Post-reform radiate

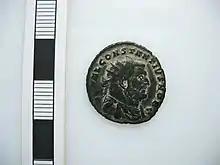
A Roman copper alloy radiate of Constantius I (AD 293–306), dating to c. AD 303. Mint of Carthage. RIC VI, p. 427, no. 35a.

The post-reform radiate (the Latin name, like many Roman coins of this time, is unknown), was a Roman coin first issued by Diocletian during his currency reforms. The radiate looked very similar to the antoninianus (pre-reform radiate), with a radiate crown, similar to the one worn by the Roman deity, Sol Invictus. It is different from the Antoninianus because of the absence of the "XXI" that existed on pre-reform radiates, a symbol believed to have indicated a consistence of 20 parts bronze to 1 part silver. The post-reform radiate had little or no silver content.